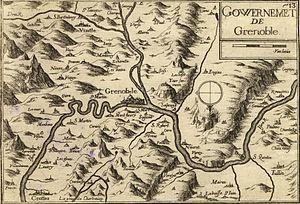
Carte géographique ancienne de la région de Grenoble (Isère - Dauphiné - France) par Tassin aux alentours de 1638). Il est intéressant de noter l'orientation inhabituelle Sud - Nord de cette carte ainsi que la toponymie très différente de celle d'aujourd'hui. Ainsi par exemple, Meylan était alors orthographié Mélan. A noter l'inversion entre Drac et Romanche
Meylan est une commune française située dans le département de l'Isère en région Auvergne-Rhône-Alpes.
Vizille est une commune française située, géographiquement dans la vallée de la Romanche, administrativement dans le département de l'Isère et en région Auvergne-Rhône-Alpes.
Le serpent et le dragon symbolisent depuis des siècles deux rivières se rejoignant à Grenoble : l'Isère et le Drac :
Le Dauphiné est une entité historique et culturelle, jadis nommée Viennois parce que Vienne fut par le passé la capitale de toute cette ancienne province Viennoise située dans le quart sud-est de la France actuelle. Le Dauphiné de Viennois fut un État, sous l’autorité des comtes d’Albon, qui prirent le titre de dauphins. Cette entité apparaît dans l'ancienne Provence, et était une subdivision du Saint-Empire romain germanique, de ses origines admises au XIᵉ siècle, jusqu'à son rattachement en 1349 au royaume de France. En 1343 le roi de France Philippe VI de Valois avait décidé, lors de son séjour à Sainte-Colombe, et acté par lettres patentes datée d’août de la même année, que désormais lui et ses successeurs à qui appartiendra le Dauphiné seront appelé Dauphin de Viennois. La province continue à l'époque de s'étendre et acquiert sa forme définitive au XVᵉ siècle.
La tour sans Venin représente le dernier vestige de l'ancien château de Pariset, du XIIIᵉ siècle, dont les ruines se dressent sur la commune de Seyssinet-Pariset dans le département de l'Isère en région Auvergne-Rhône-Alpes. La tour est qualifiée comme faisant partie des Sept merveilles du Dauphiné.